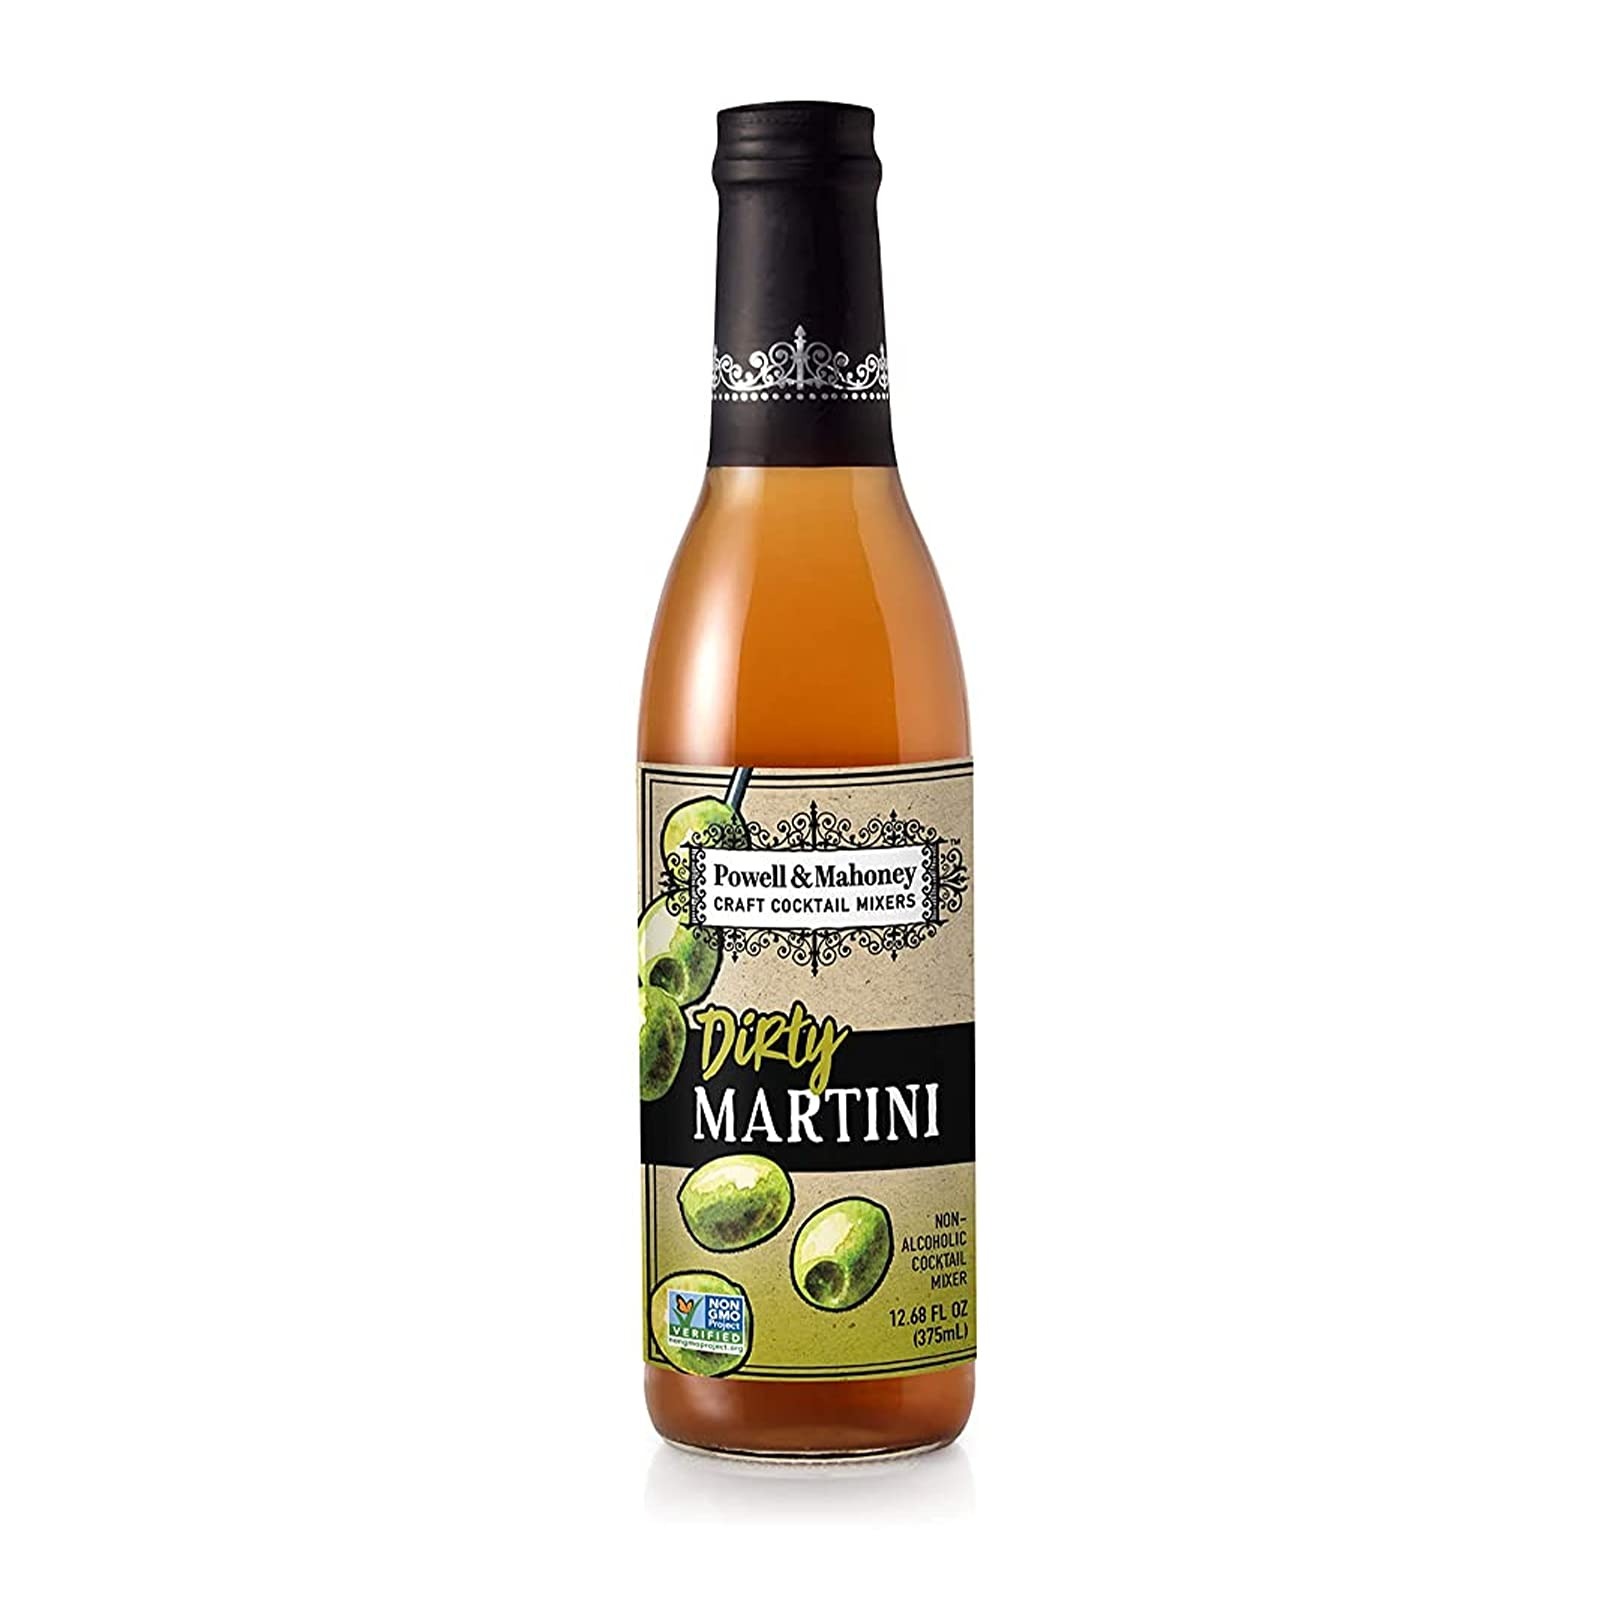
Item Name: Powell & Mahoney Craft Cocktail Mixers - Dirty Martini - NA Cocktail Mix - Free from Artificial Sweeteners and Flavors - 12.68 oz - Non-GMO
Bullet Point 1: Dirty Martini: For a salty and bold twist on the classic martini, enjoy this natural blend of filtered water and olive brine for a consistently delicious NA Dirty Martini. Add gin, vermouth, and olives. Cheers! Bottle contains 12.68 oz.
Bullet Point 2: Bar Essentials Keep your bar cart stocked with the building blocks for many great cocktails and recipes from Powell & Mahoney: Simple Syrup, True Grenadine, and Dirty Martini mix.
Bullet Point 3: Natural Ingredients: Our NA Dirty Martini mixer is naturally gluten-free with no artificial flavors or sweeteners, dyes, or high-fructose corn syrup. Non-GMO. Vegan.
Bullet Point 4: Craft Your Cocktail: For a casual happy hour or the next cocktail party, stock up your home bar with carefully crafted essentials like our award-winning cocktail mixers, sparkling mixers, and bar ingredients.
Bullet Point 5: Committed To Quality: At Powell & Mahoney, we're committed to bringing you the quality, consistency, and versatility of the world's finest cocktail mixers. Always perfectly balanced and always delicious.
Value: 12.68
Unit: Fl Oz

Price: 53.78